José García Barzanallana

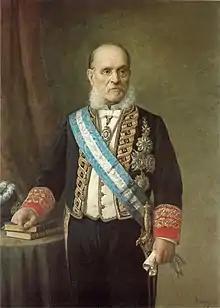
Portrait of Barzanallana

José García Barzanallana (February 24, 1819 - February 21, 1903) was a Spanish lawyer and politician.